Action of 22 August 1917

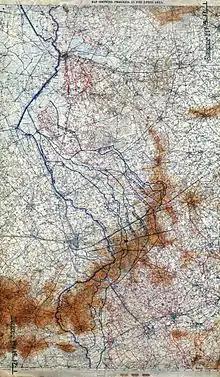

At the 43rd Brigade of the 14th (Light) Division on the Gheluvelt Plateau, attacked Inverness Copse and the open ground to the north. One battalion got into Inverness Copse south of the Menin road with few losses and defeated the 5th Company of II Battalion, Infantry Regiment 67 (IR 67). At about the château south of the road was captured and taken. The companies of IR 67 were almost obliterated in the fighting but reduced the British party to about The advance of the second battalion was caught in machine-gun fire from Inverness Copse, lost the barrage and was forced under cover. Three of the supporting tanks bogged down but the fourth forced the Germans from Inverness Copse and the second battalion managed to move up another but was still far short of the objective. IR 67 sent the I Battalion to counter-attack, which found the survivors of II Battalion in the and took them forward. The British infantry were too depleted to repulse the attack and fell back to the western edge of the Copse. Reinforced by a fresh battalion, the British managed to hold a line about south of the Menin road and gained touch with the battalion to the north. At around two companies of III Battalion, IR 67 in the advanced into the Copse but a counter-attack had to be postponed.